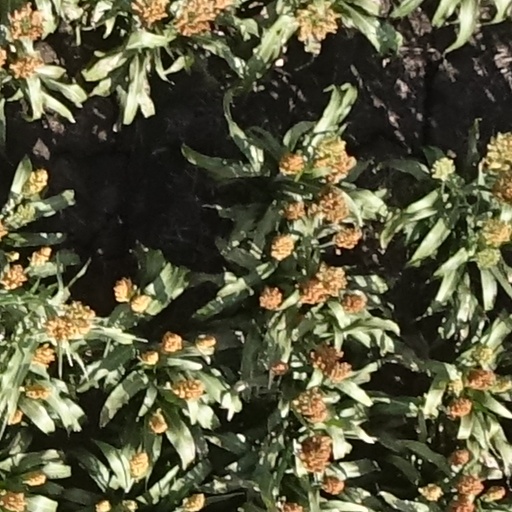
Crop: sorghum